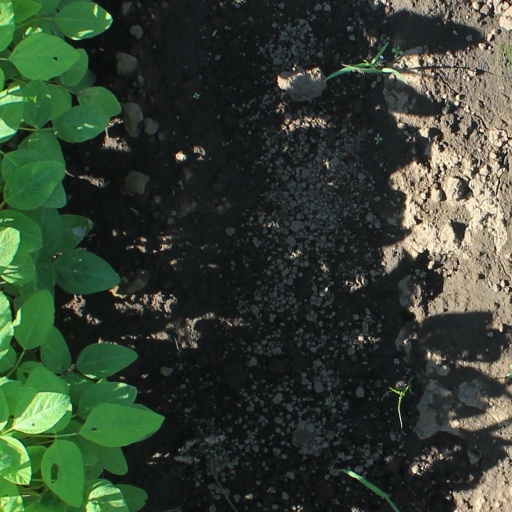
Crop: soybean